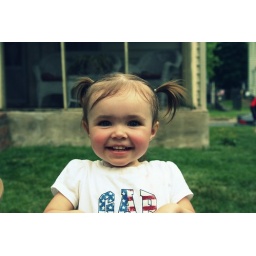
Happy girl tipping me in the chair